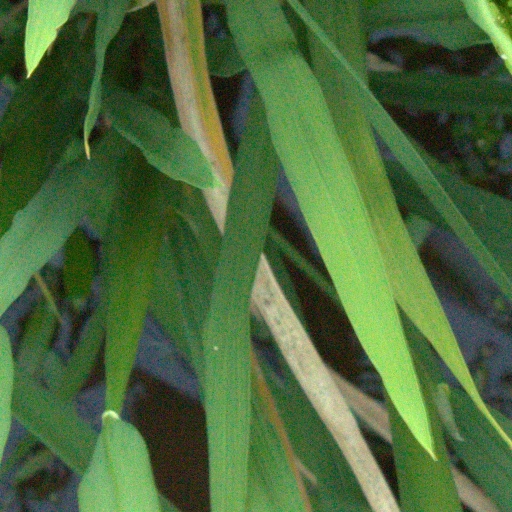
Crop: rice